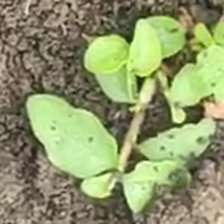
Weed species: Kena_(Commplina_benghalensio)